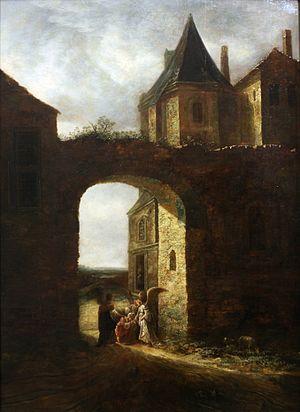
Jan Aertsen Marienhof est un peintre néerlandais actif à Utrecht au XVIIᵉ siècle.